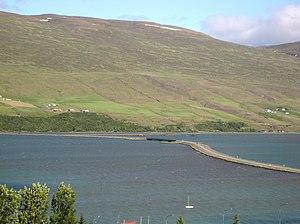
La route 1 ou route circulaire est la principale route d'Islande, d'une longueur de 1 339 kilomètres. Elle fait le tour du pays en suivant grossièrement le littoral. La route passe par pratiquement tous les villes et villages importants : Reykjavik, Borgarnes, Akureyri, Egilsstaðir, Höfn et Selfoss, ainsi que quelques grands sites touristiques tels que la Goðafoss, le Mývatn, la Jökulsárlón, la Skógafoss ou encore Kirkjubæjarklaustur.